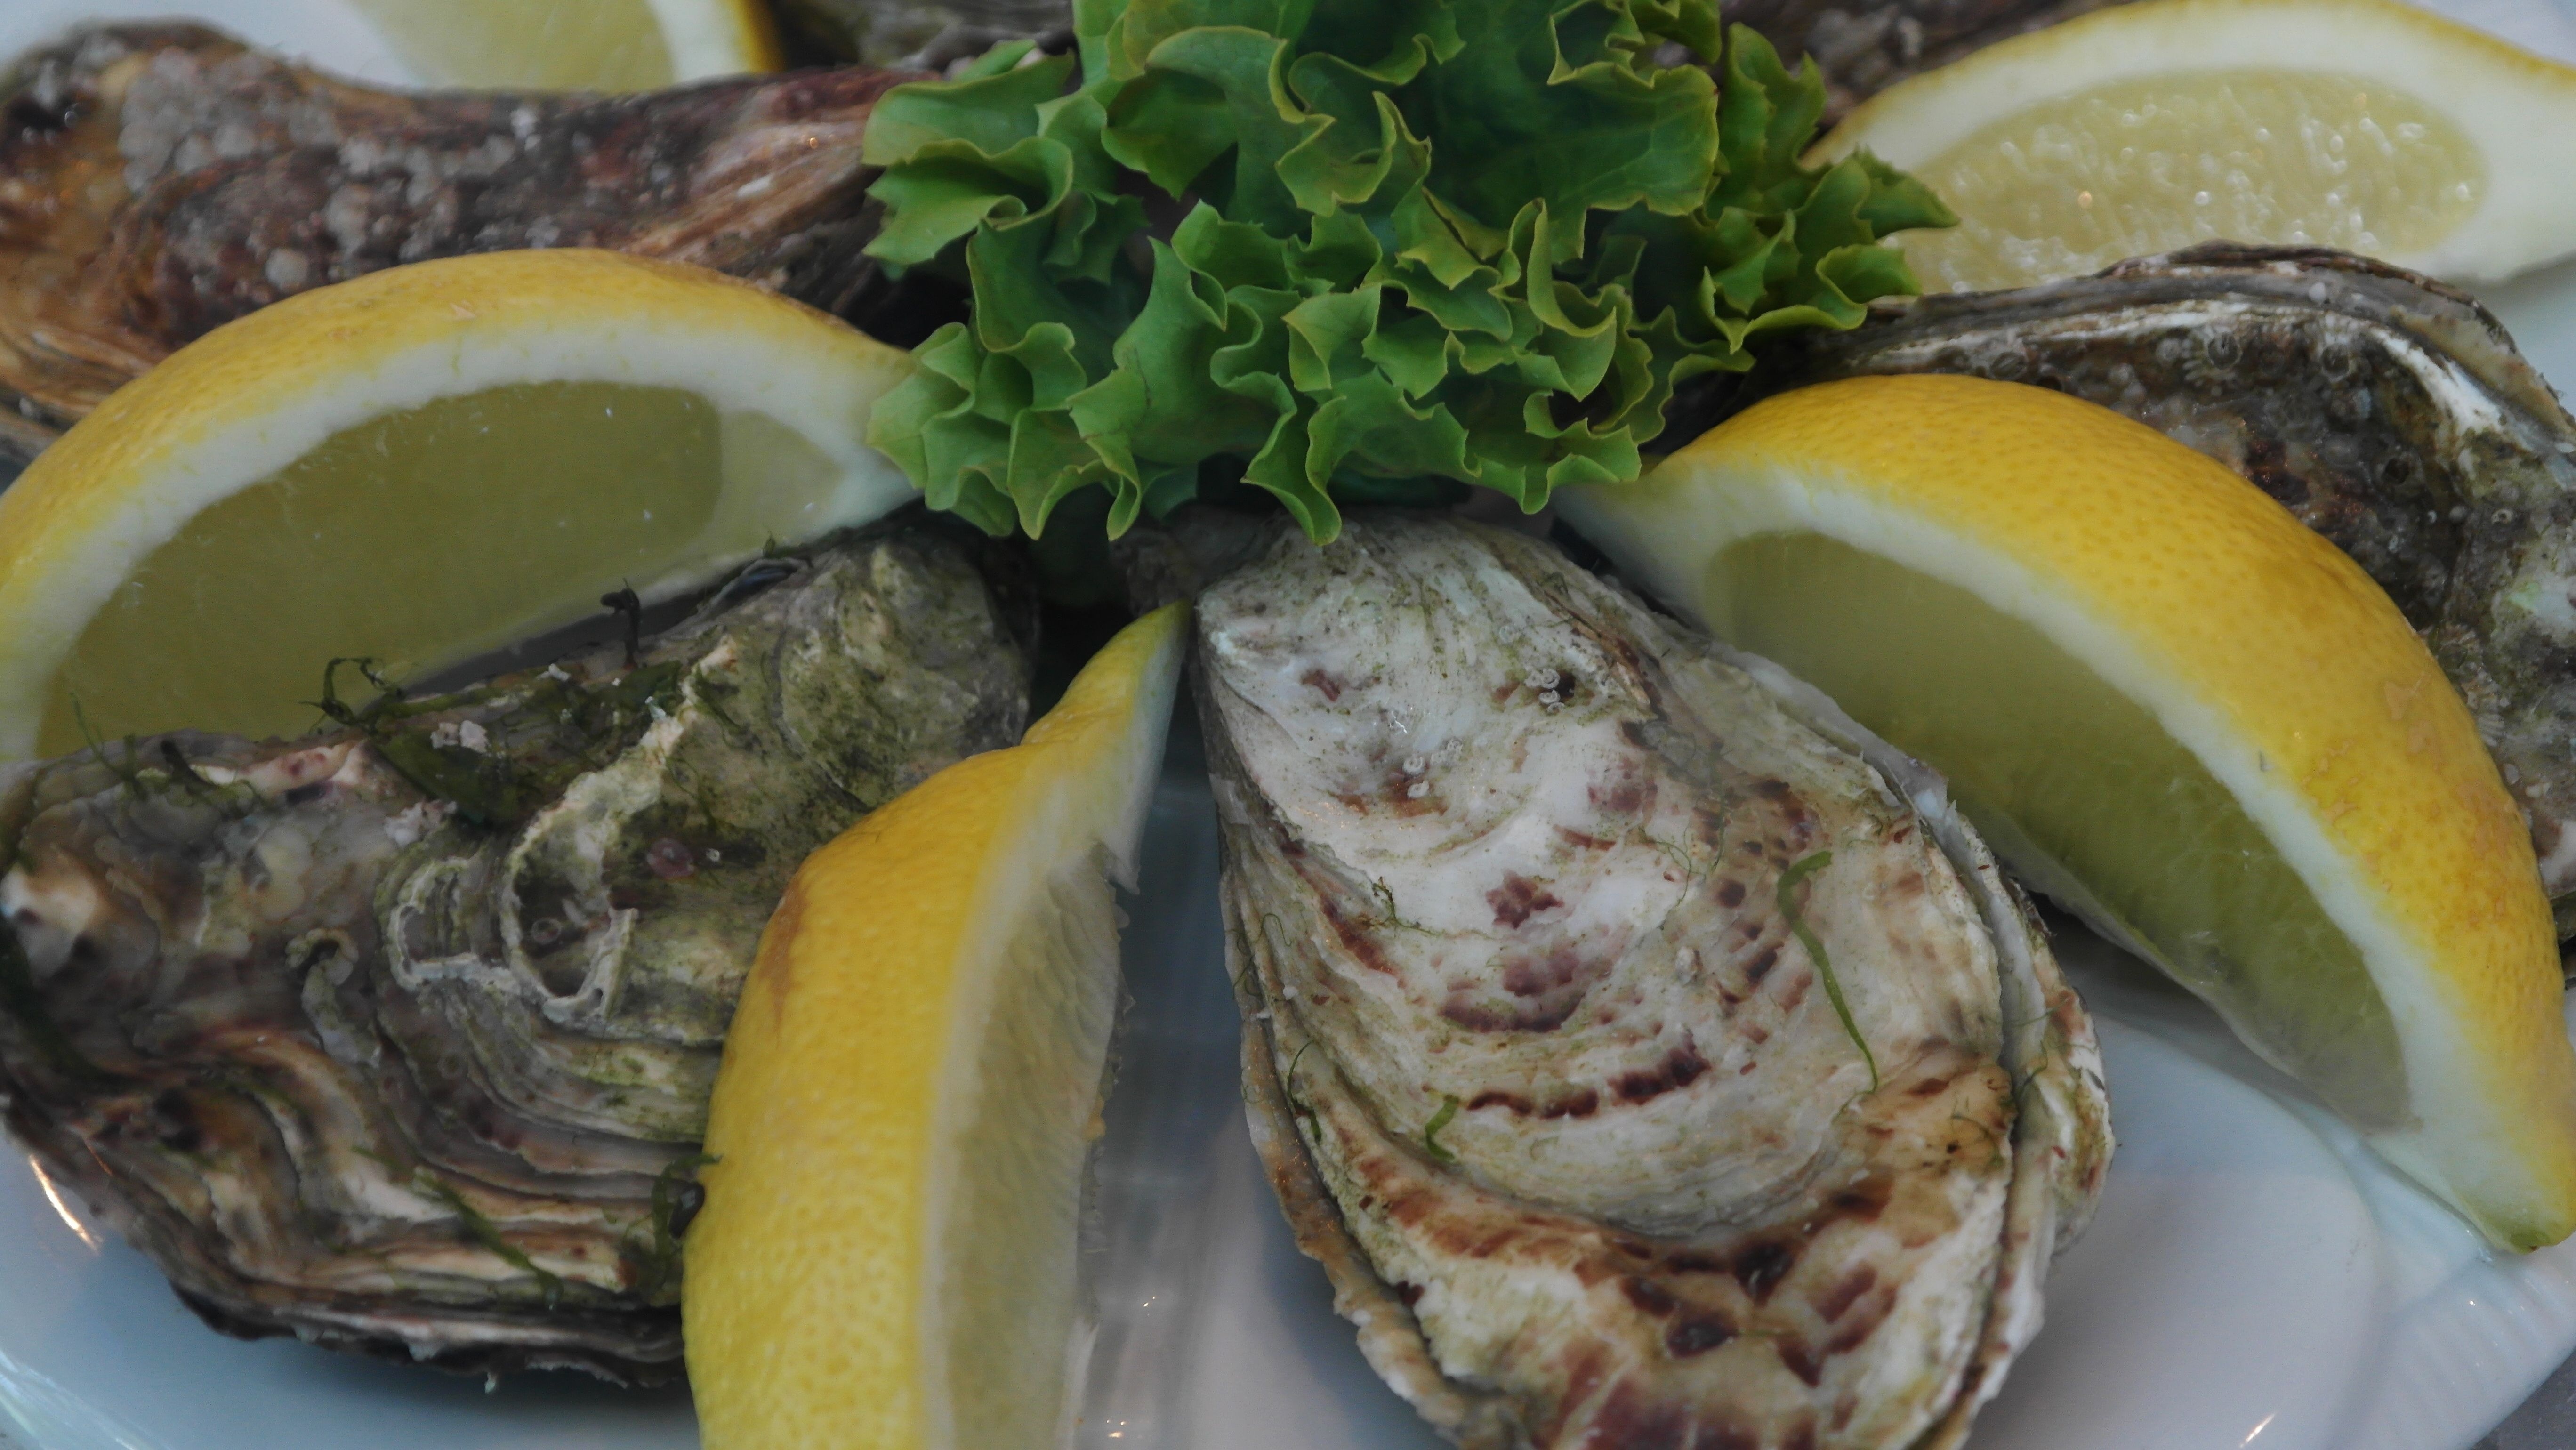
sea, ocean, dish, meal, food, produce, oyster, seafood, market, fish, healthy, lunch, cuisine, delicious, sardine, creature, oysters, delicacy, clams oysters mussels and scallops